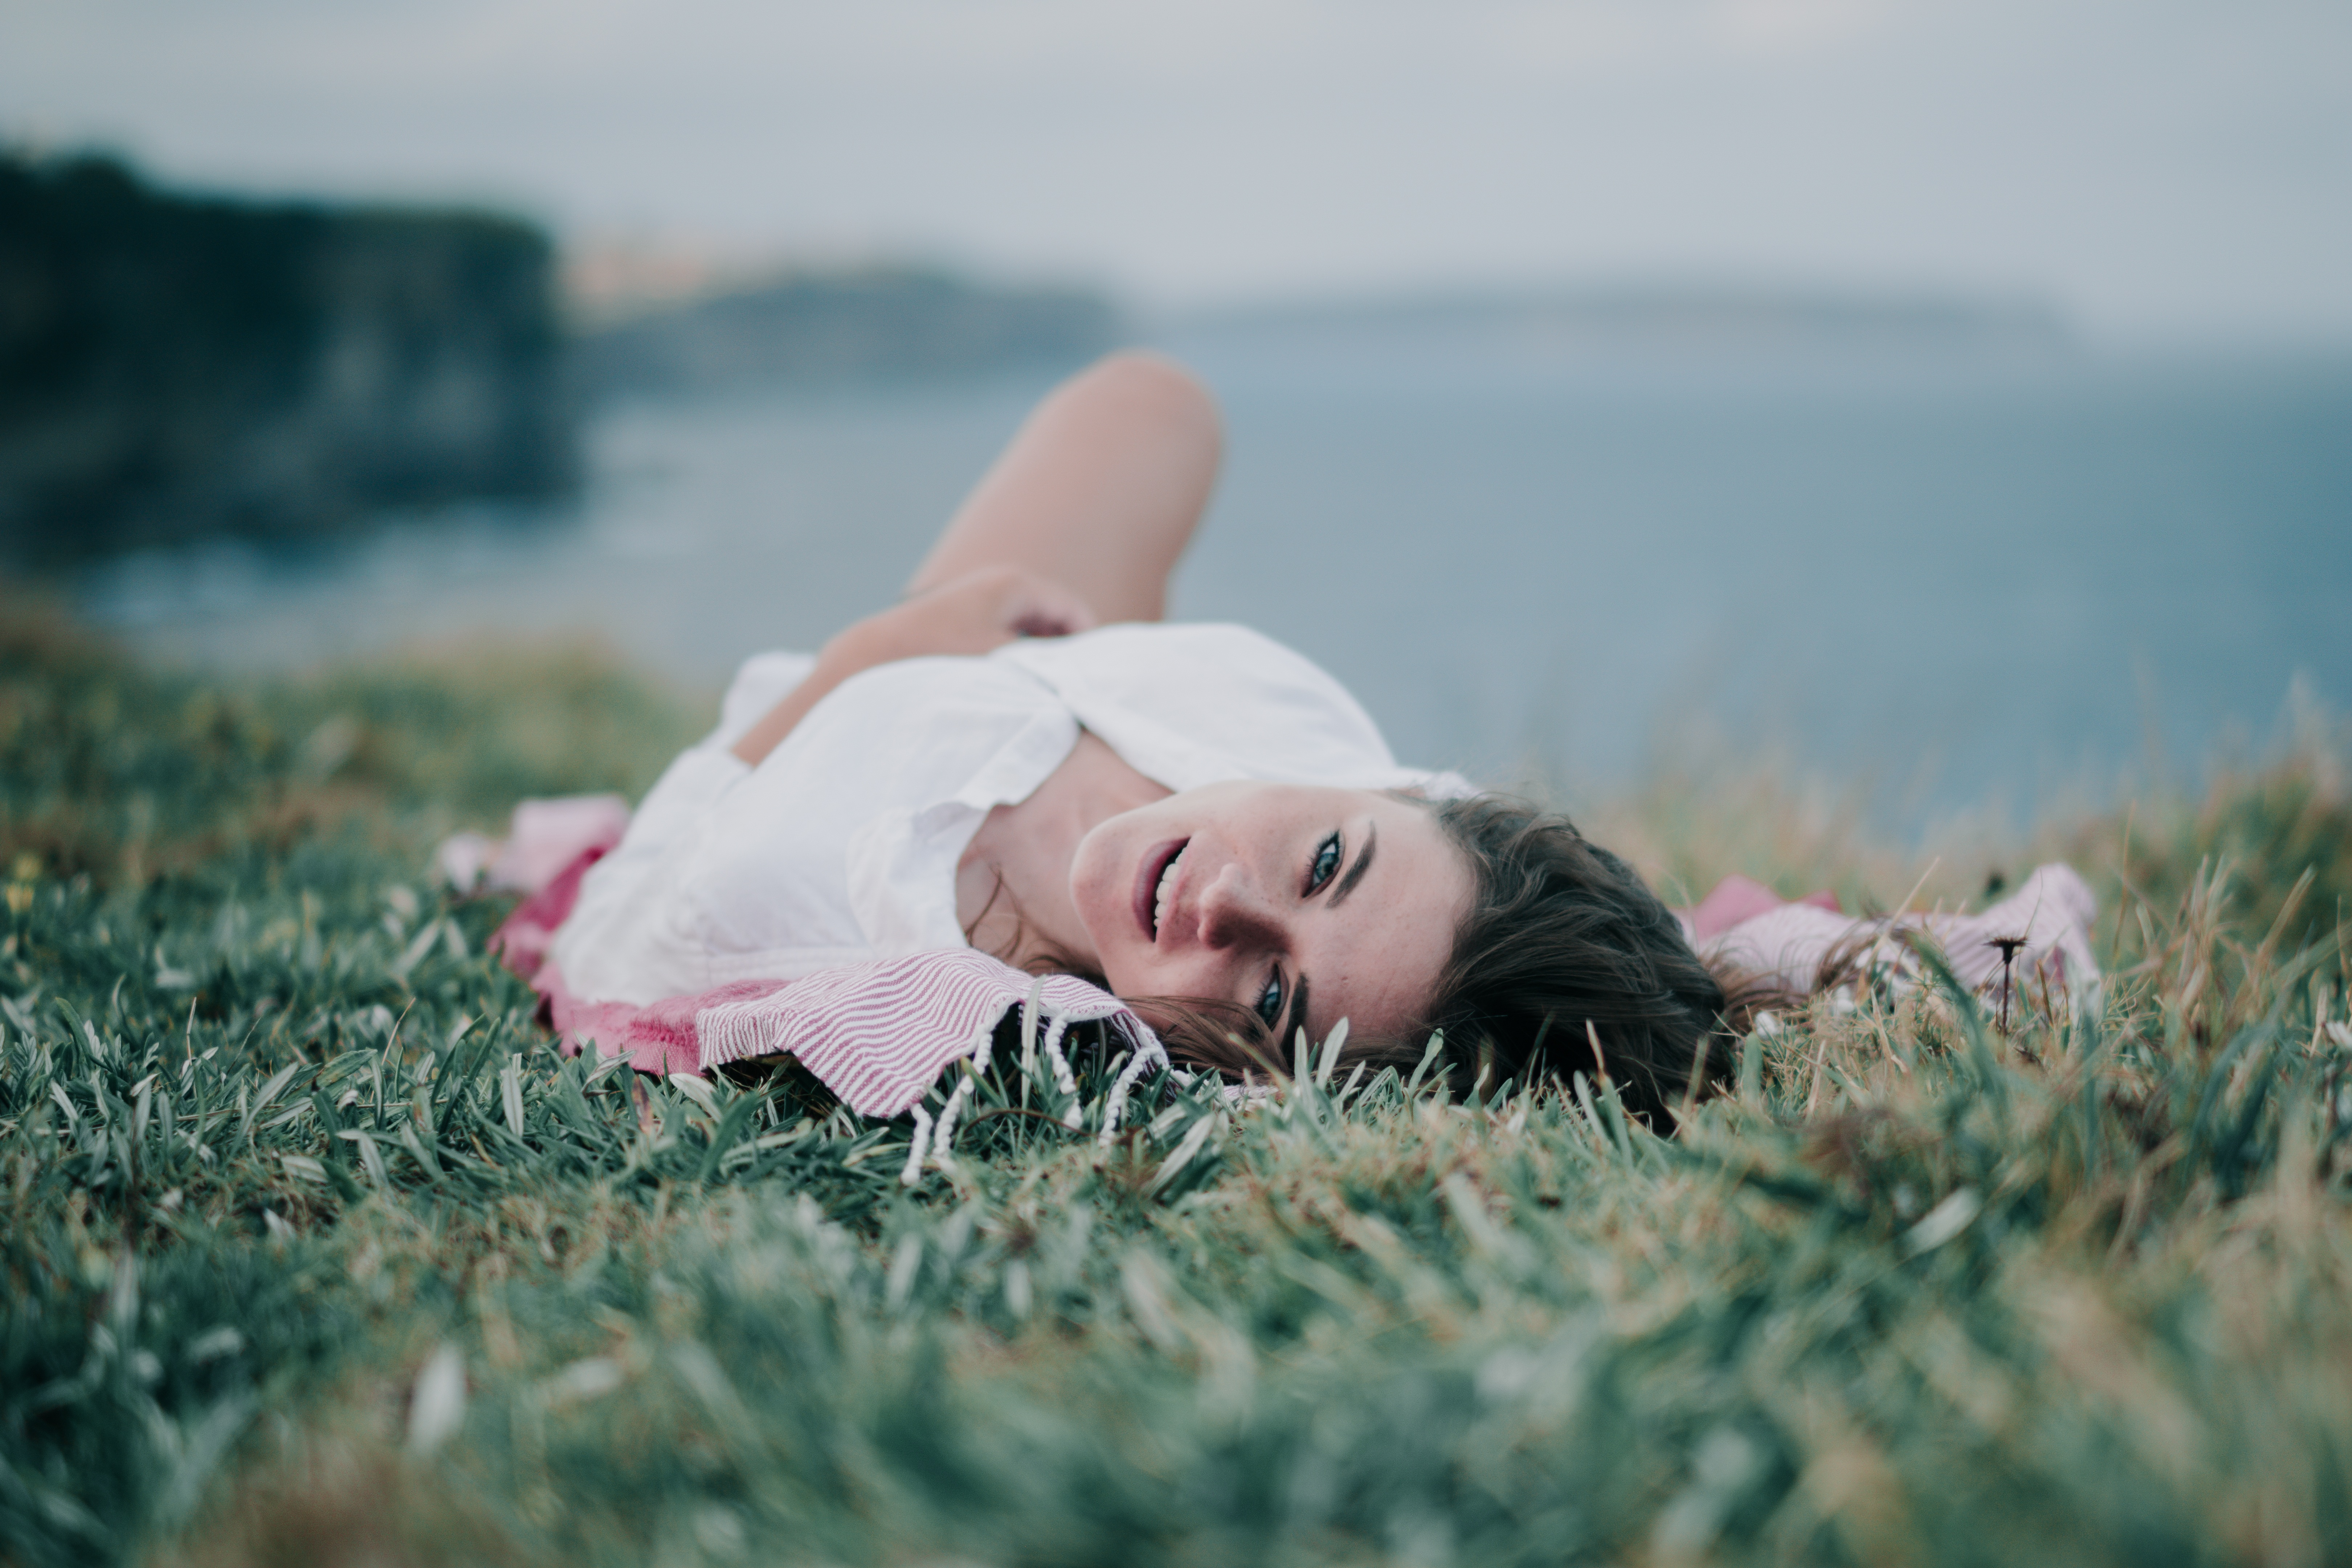
hand, grass, person, woman, photography, sunlight, flower, love, romance, child, dress, photograph, beauty, emotion, portrait photography